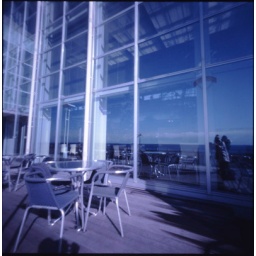
sea & sky in a window